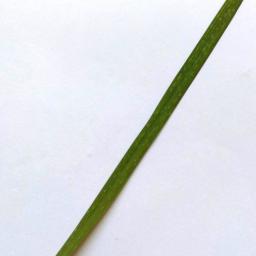
Label: Rice___Healthy